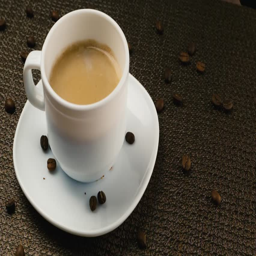
pouring cinnamon into a cup of coffee